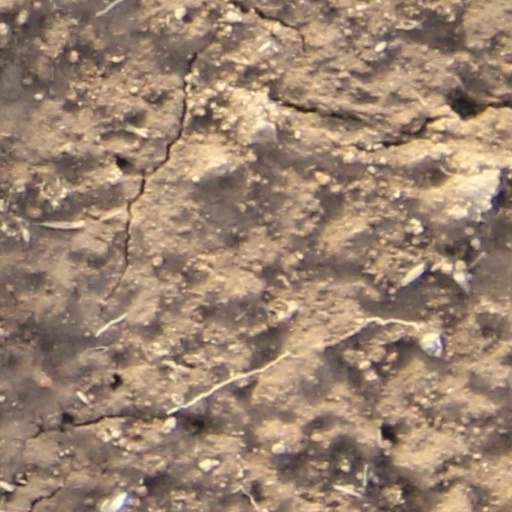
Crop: wheat